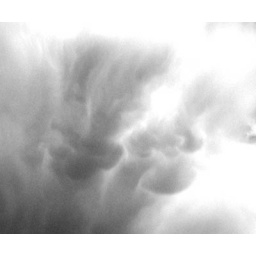
Amazing cloud I snapped while riding in a car